Graeme Hunt

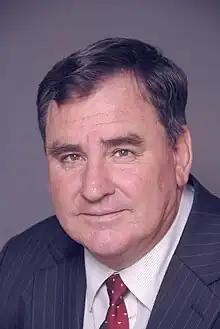
Graeme John Hunt

Graeme John Hunt (20 September 1952 – 22 September 2010) was a New Zealand journalist, author and historian.